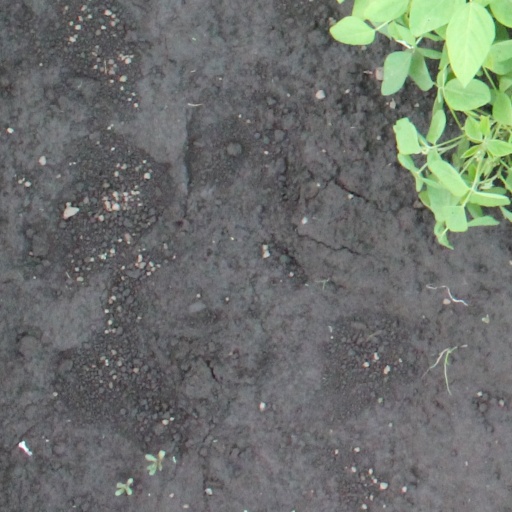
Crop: soybean